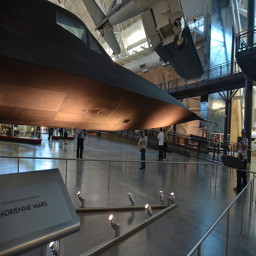
A plane at a museum with people walking around.
People stand in a museum and look at a large airplane.
A group of people walking around a hangar at an air museum.
A jet inside of a museum show room
Museum with people looking at airplanes on floor and ceiling.